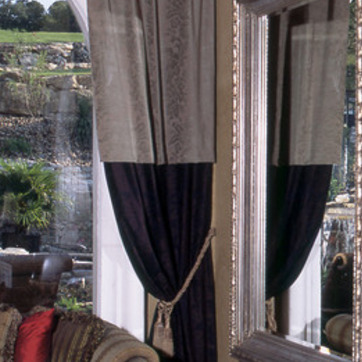
Material: fabric